Anne Stanley, Countess of Castlehaven

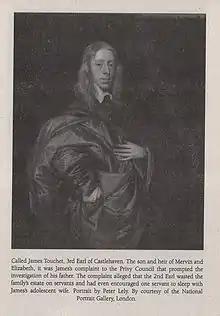
James Touchet, Baron Audley, was Anne Stanley's stepson and son in law. His complaint to the Privy Council led to his father's trial and execution.

In 1630 Lord Audley, Lord Castlehaven's son, appealed to the Privy Council stating that his father was planning to disown him. Audley claimed that his father had encouraged his (Audley's) wife Elizabeth to have sex with Henry Skipwith, a favorite servant of Castlehaven's. Should Elizabeth become pregnant by Skipwith, Castlehaven planned to make this child his heir, thus depriving his own son of his inheritance. Audley also stated that his stepmother Anne Stanley behaved in a lewd manner and had taken servants as her lovers.